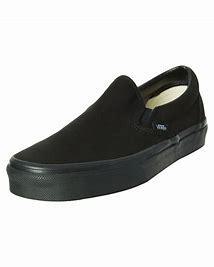
Brand: Vans
Model: Slip On